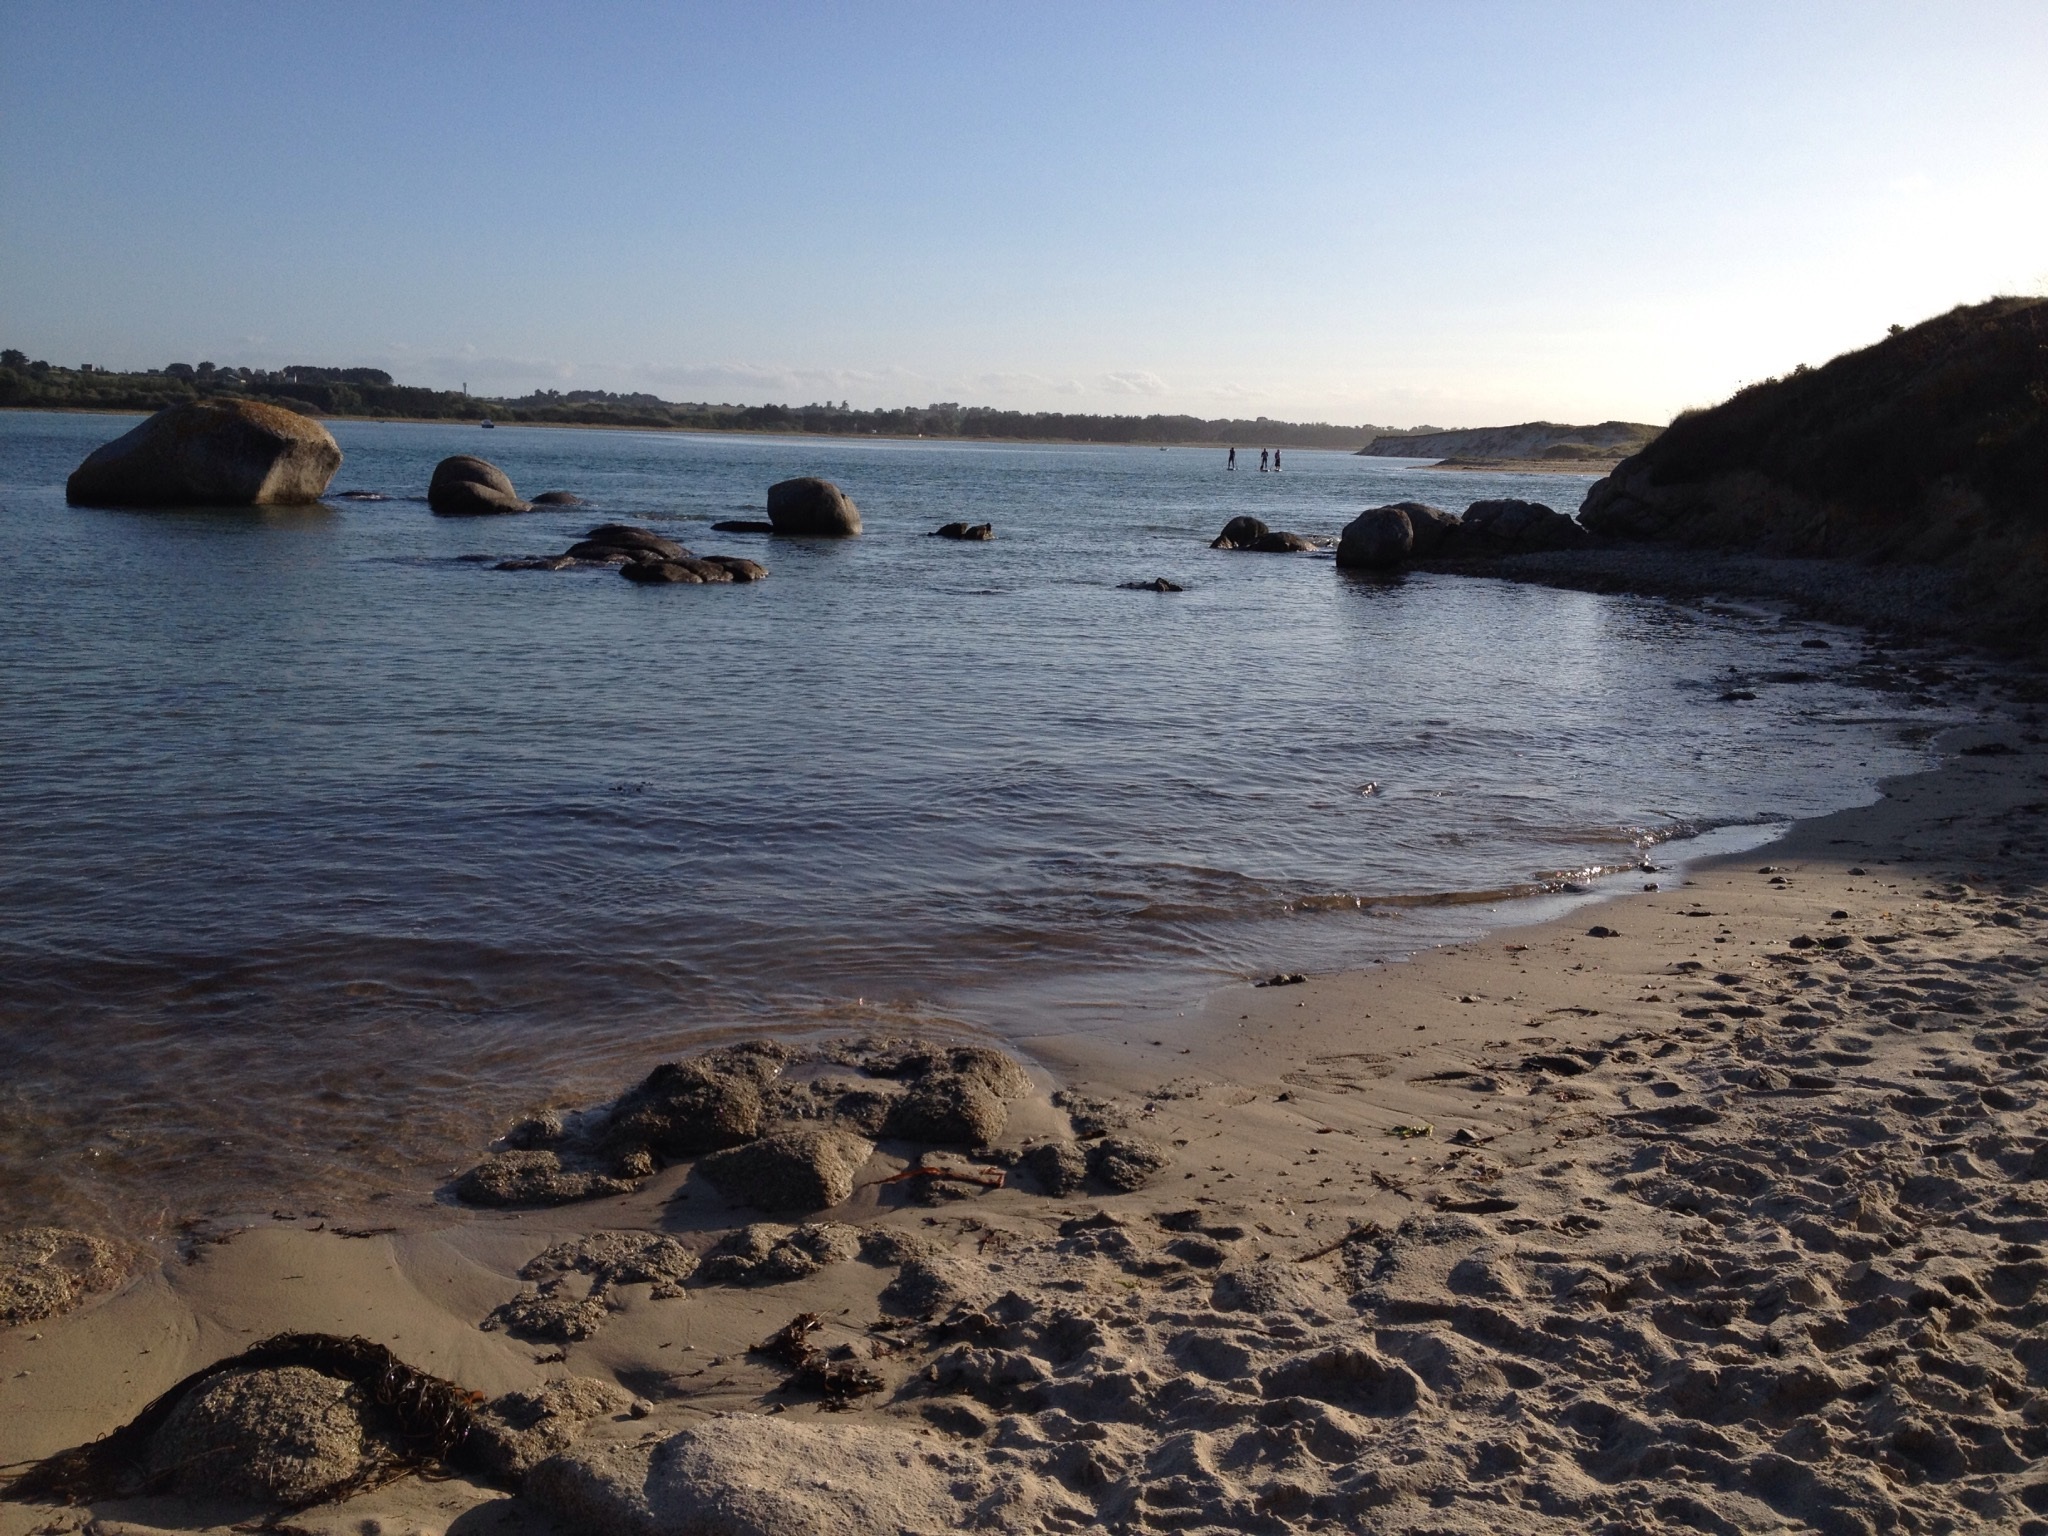
beach, sea, coast, water, sand, rock, ocean, sunset, shore, wave, dusk, cove, bay, material, body of water, cape, brittany, kernic cove bay, wind wave, paddel